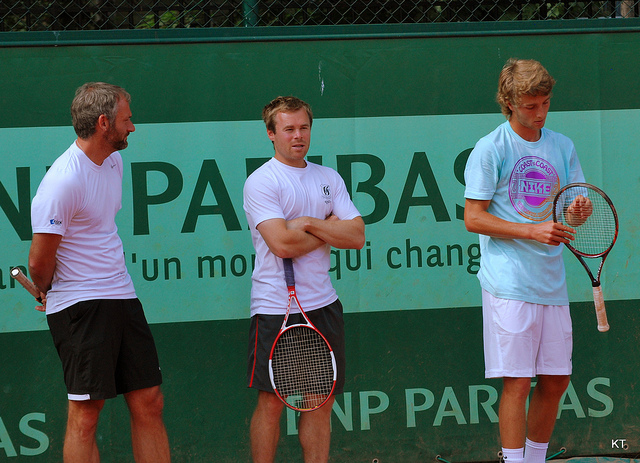
user: Given an image and a question. Answer the question in a short answer. Question: What is the name of the tournament for this sport in england? Short Answer:
assistant: wimbledon